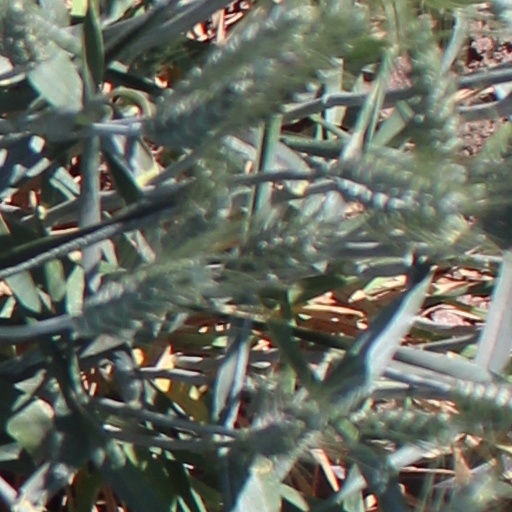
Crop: wheat